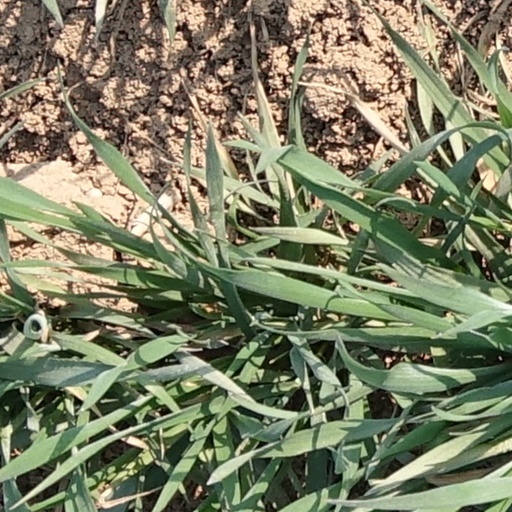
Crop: wheat